Port of Amsterdam

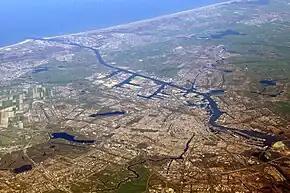
Aerial view of Amsterdam and its port

The port of Amsterdam is an inland seaport in Amsterdam in North Holland, Netherlands. It is the 14th busiest port in Europe by total cargo tonnage. In 2023, the port of Amsterdam had a cargo throughput of 63 million tons.